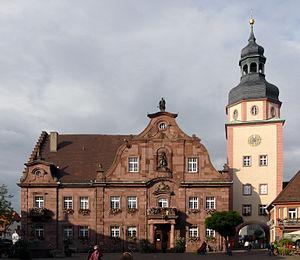
Mairie de Ettlingen avec tour
Ettlingen est une ville d'Allemagne, située au sud de Karlsruhe, dans le Bade-Wurtemberg, au pied de la Forêt-Noire du nord. Elle est la deuxième plus grande ville du district de Karlsruhe.